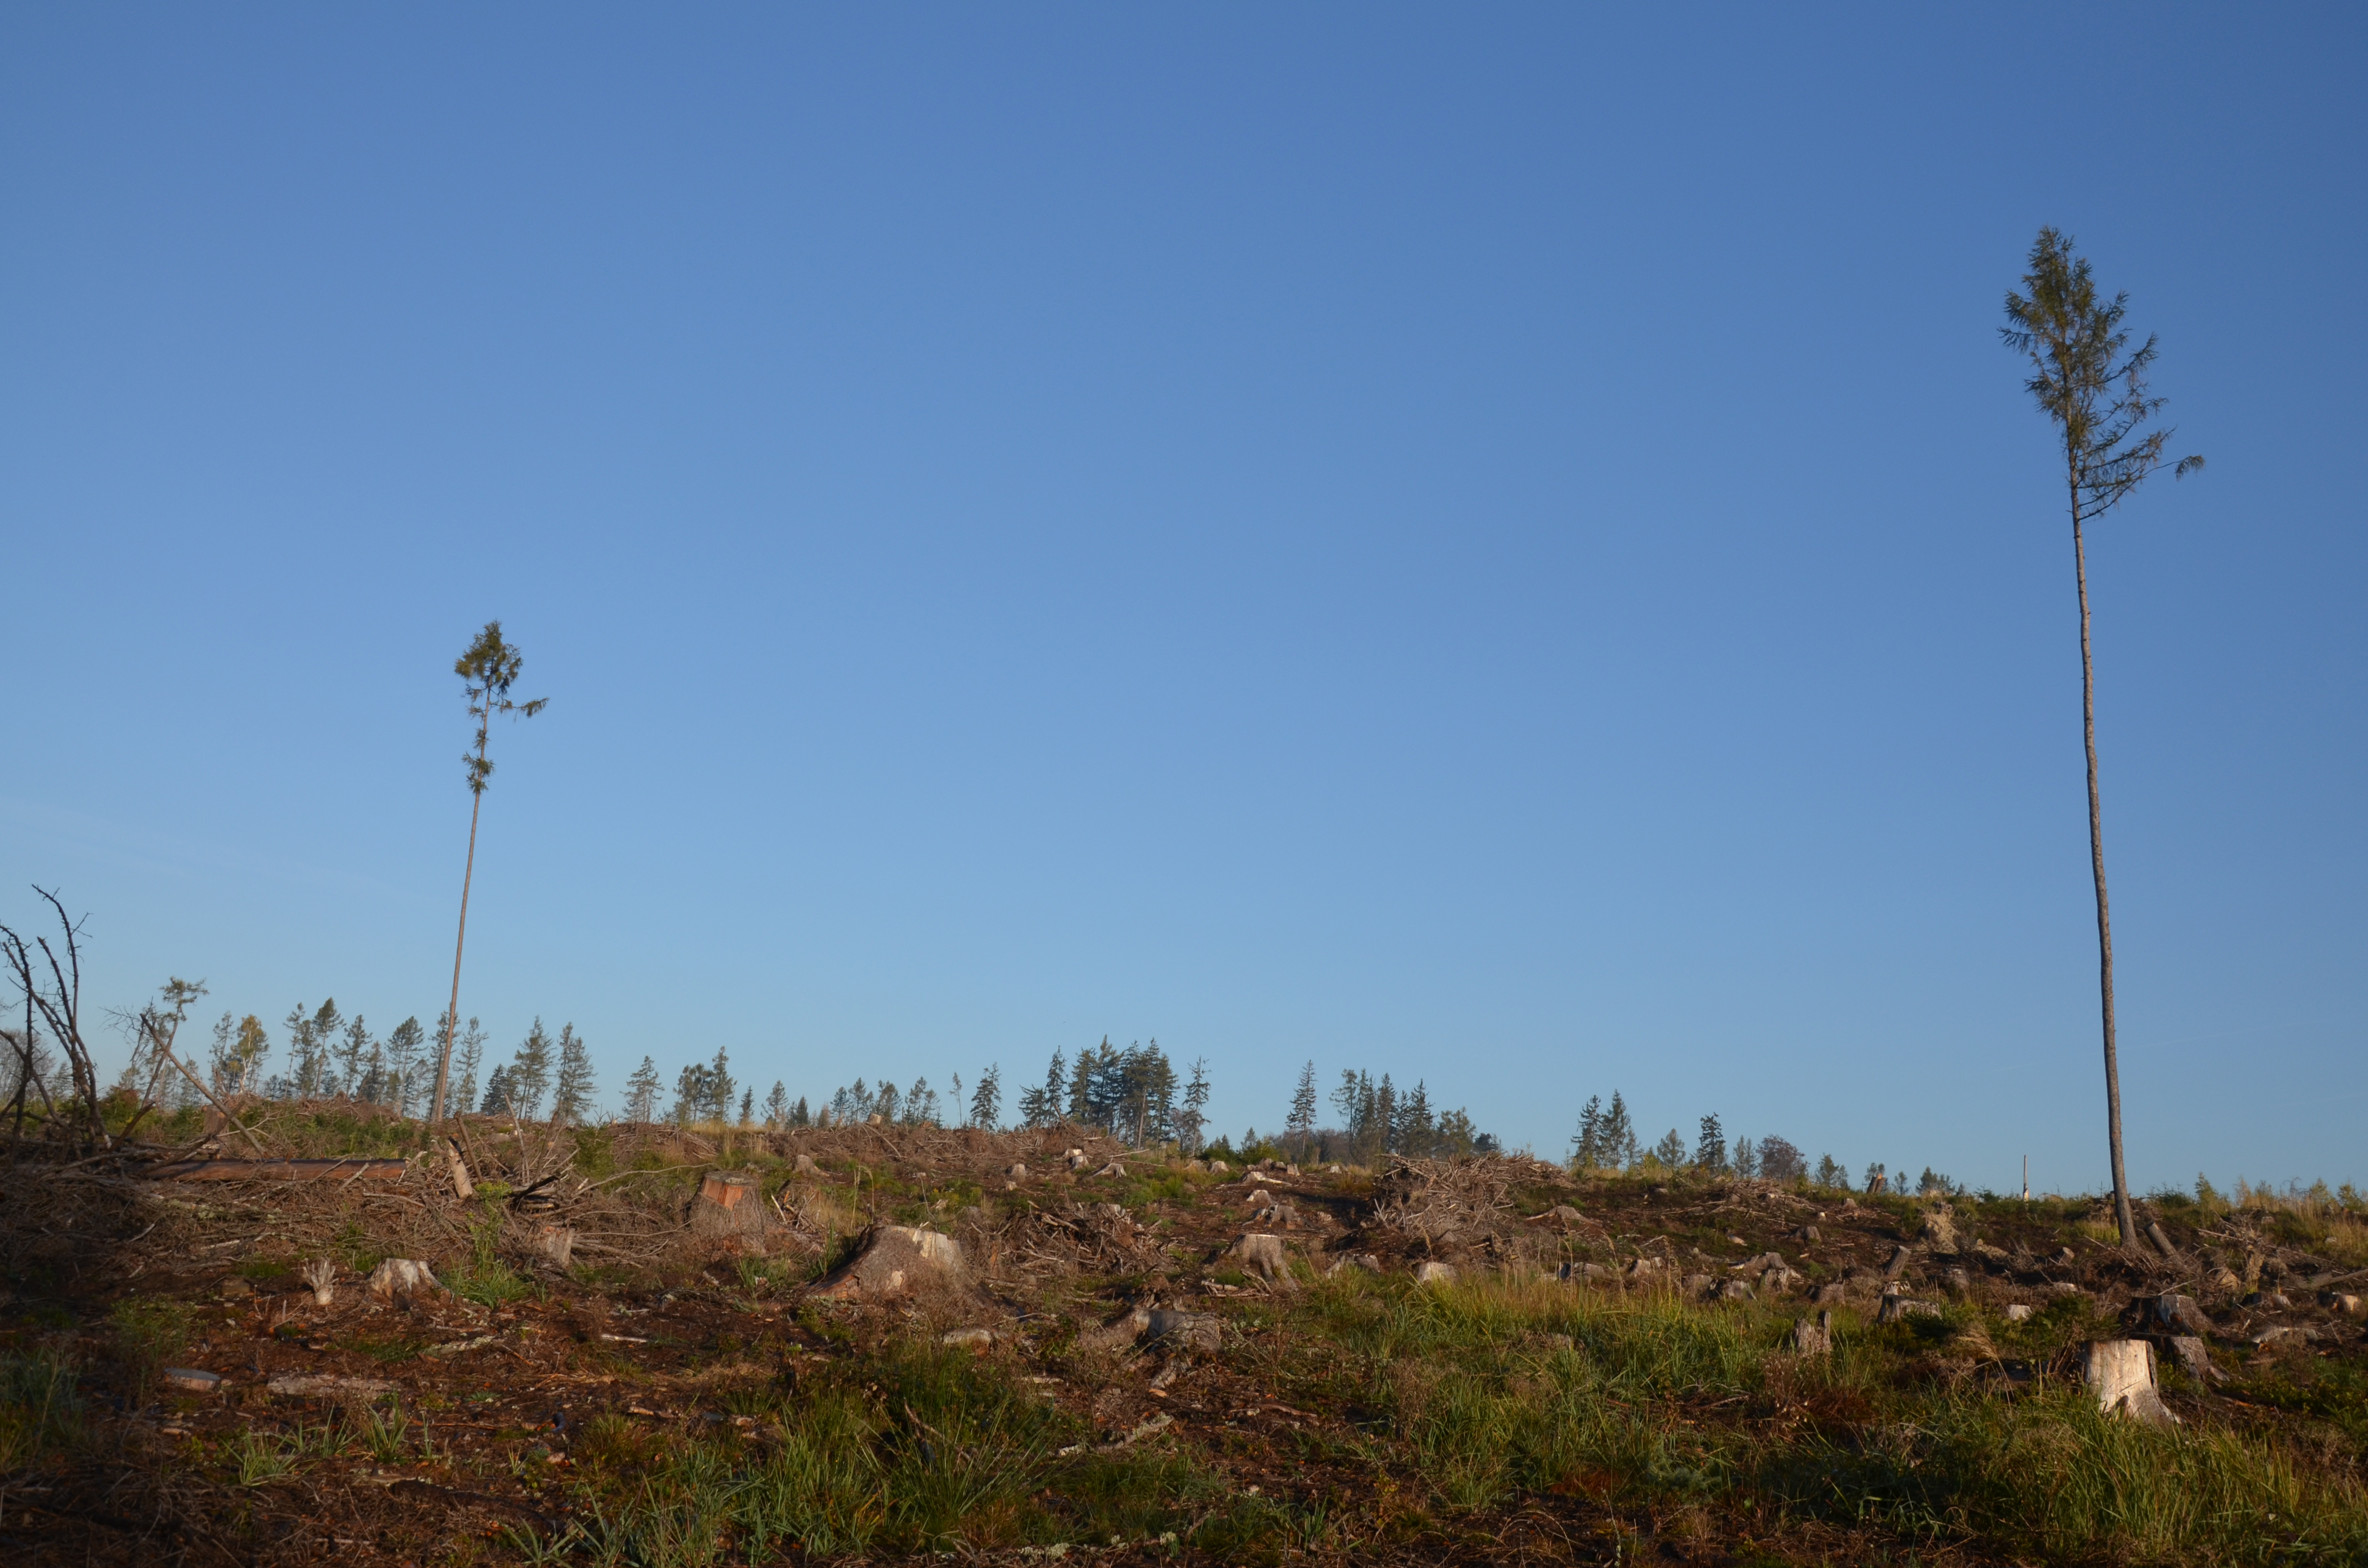
trees, nature, sky, vegetation, grass family, tree, grass, plant community, cloud, ecoregion, plant, grassland, land lot, prairie, soil, landscape, wind, shrubland, steppe, hill, plain, field, plant stem, road, wildflower, perennial plant